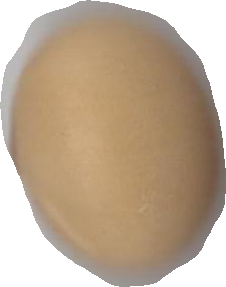
Variety: Anjasmoro